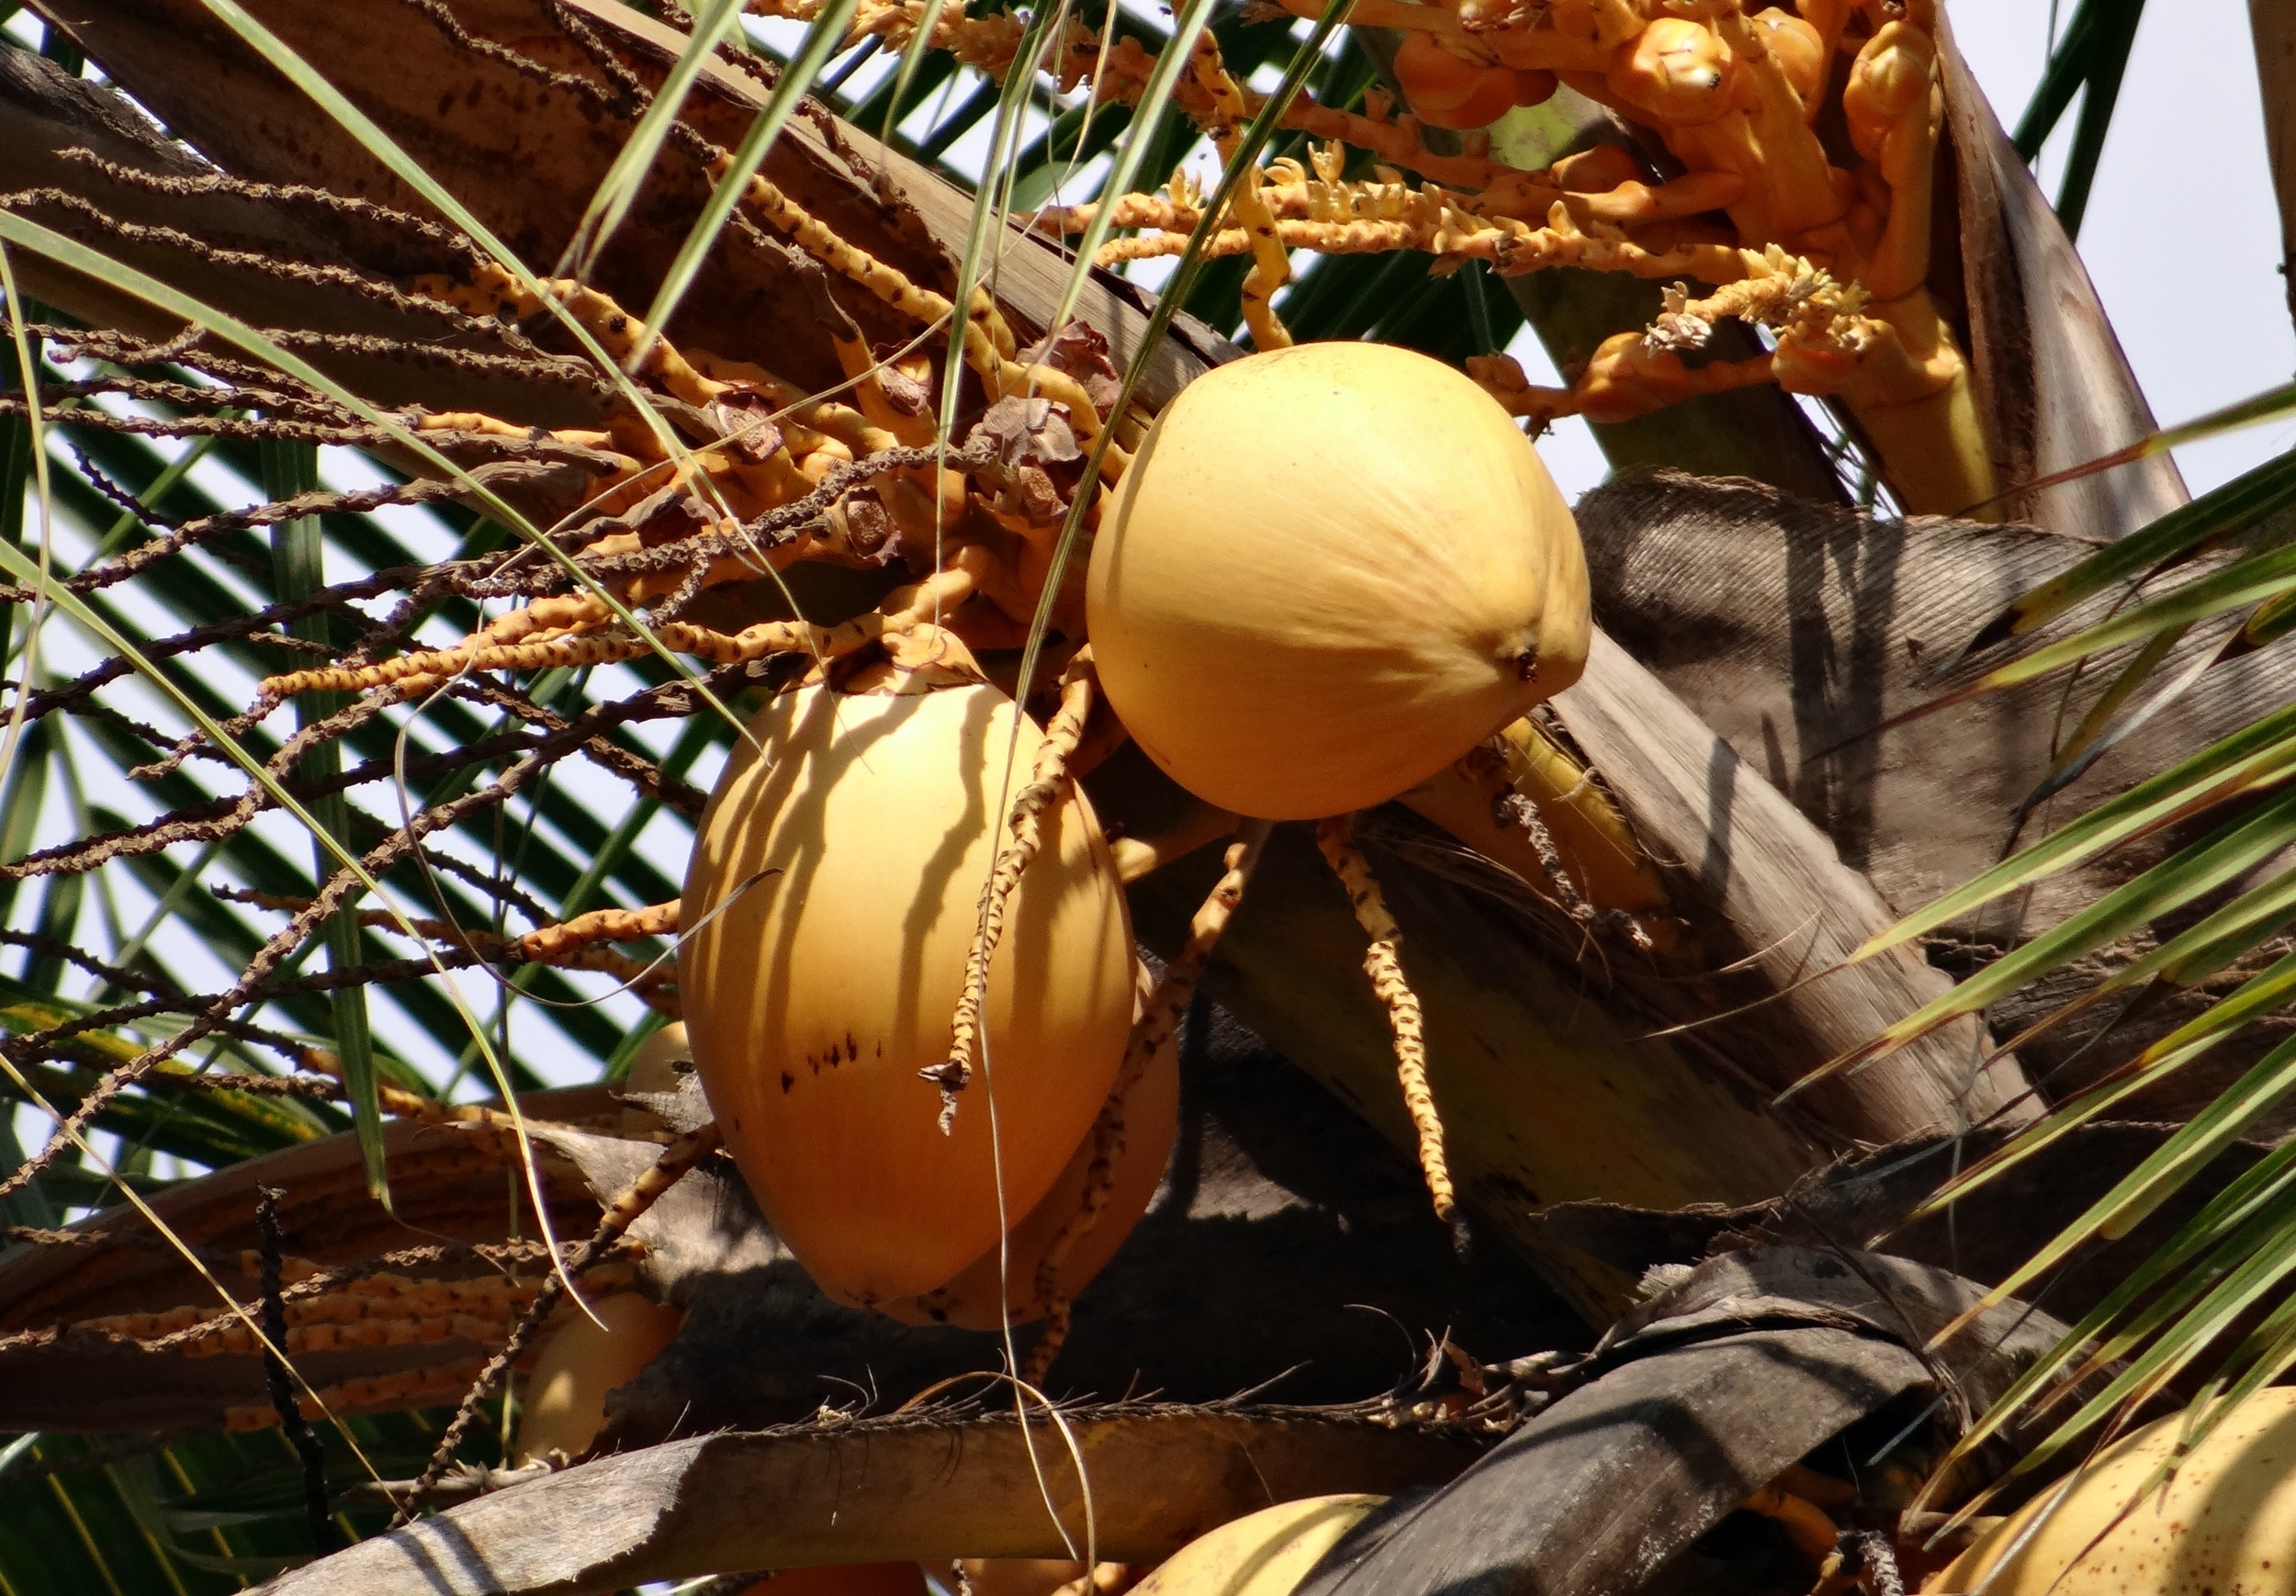
tree, plant, flower, food, produce, autumn, coconut, india, coconuts, coconut tree, arecales, coconut shell, cocos nucifera, malayan